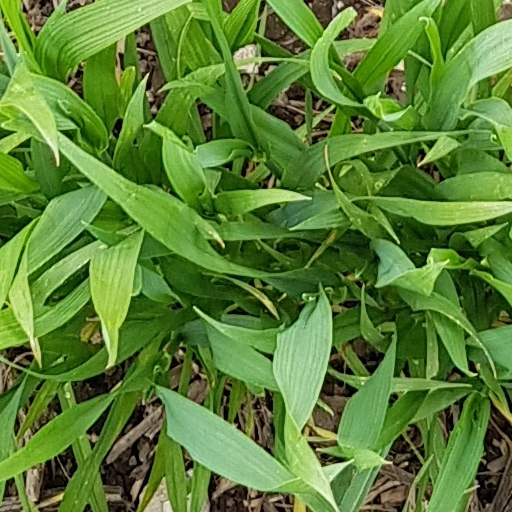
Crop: wheat